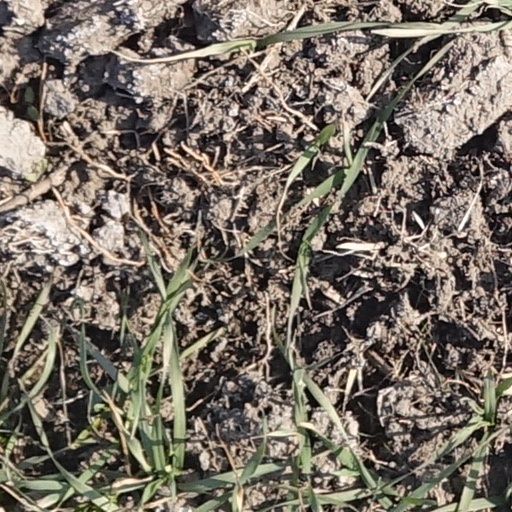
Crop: wheat